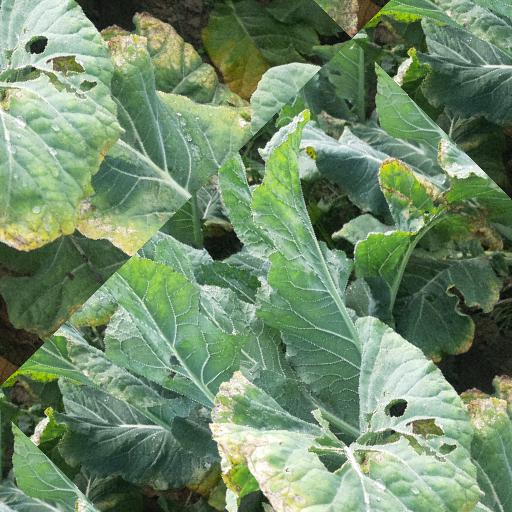
Label: Black Rot